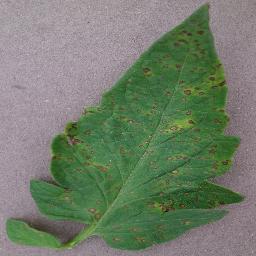
Label: Tomato___Septoria_leaf_spot